Esma Agolli

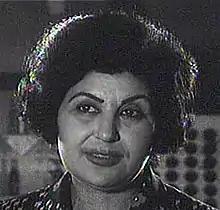

Esma Agolli (1 July 1928 – 5 June 2010) was an Albanian actress. She received the title of Merited Artist of Albania and acted in 60 different roles, her first one in 1948.